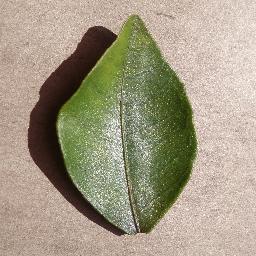
Label: Orange___Haunglongbing_(Citrus_greening)